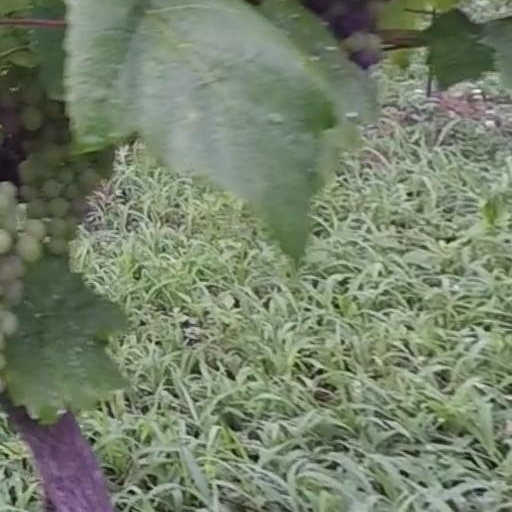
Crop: grape